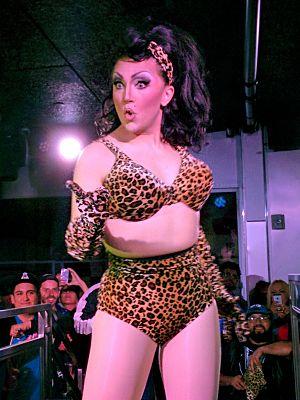
Benjamin Putnam, plus connu sous le nom de scène BenDeLaCreme, est un acteur, danseur new burlesque et drag queen américain, principalement connu pour avoir participé à la sixième saison de RuPaul's Drag Race et à la troisième saison de RuPaul's Drag Race: All Stars.